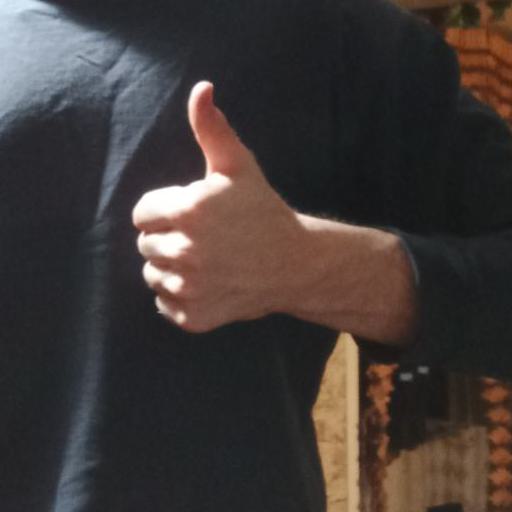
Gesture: like